Snake worship

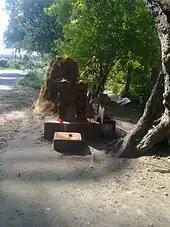
A roadside temple to Snakes, Tamil Nadu, India

Serpents figure prominently in the art of the pre-Incan Chavín culture, as can be seen at the type-site of Chavín de Huántar in Peru. In Chile the Mapuche mythology featured a serpent figure in stories about a deluge.